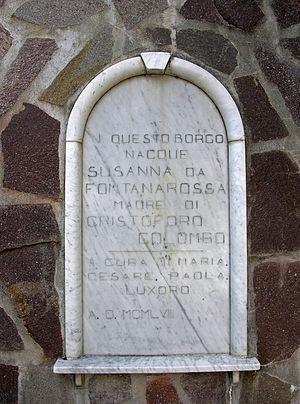
Susanna Fontanarossa est, selon un grand nombre de sources anciennes, la mère du navigateur et explorateur Christophe Colomb. On ne sait presque rien à son sujet, si ce n'est son mariage, en 1445, à Domenico Colombo à qui elle donnera cinq enfants : Cristoforo, Bartolomeo, Giovanni, Giacomo, et une fille nommée Bianchinetta.